Nakedness and colonialism

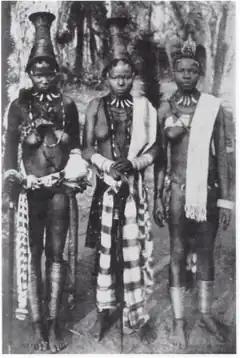
Igbo women adorned to show their high status

Nakedness and colonialism is about the role of the unclothed bodies of Indigenous peoples in the history of contact with Western cultures and the emergence of concepts of race. In all human societies, bodily adornments of many kinds are part of nonverbal communications, indicating social status, wealth, and individuality. In climates which do not require clothing, Indigenous adornments are more often body paint, modifications such as tattoos and scarification, and jewelry, but they serve the same social functions as clothing.